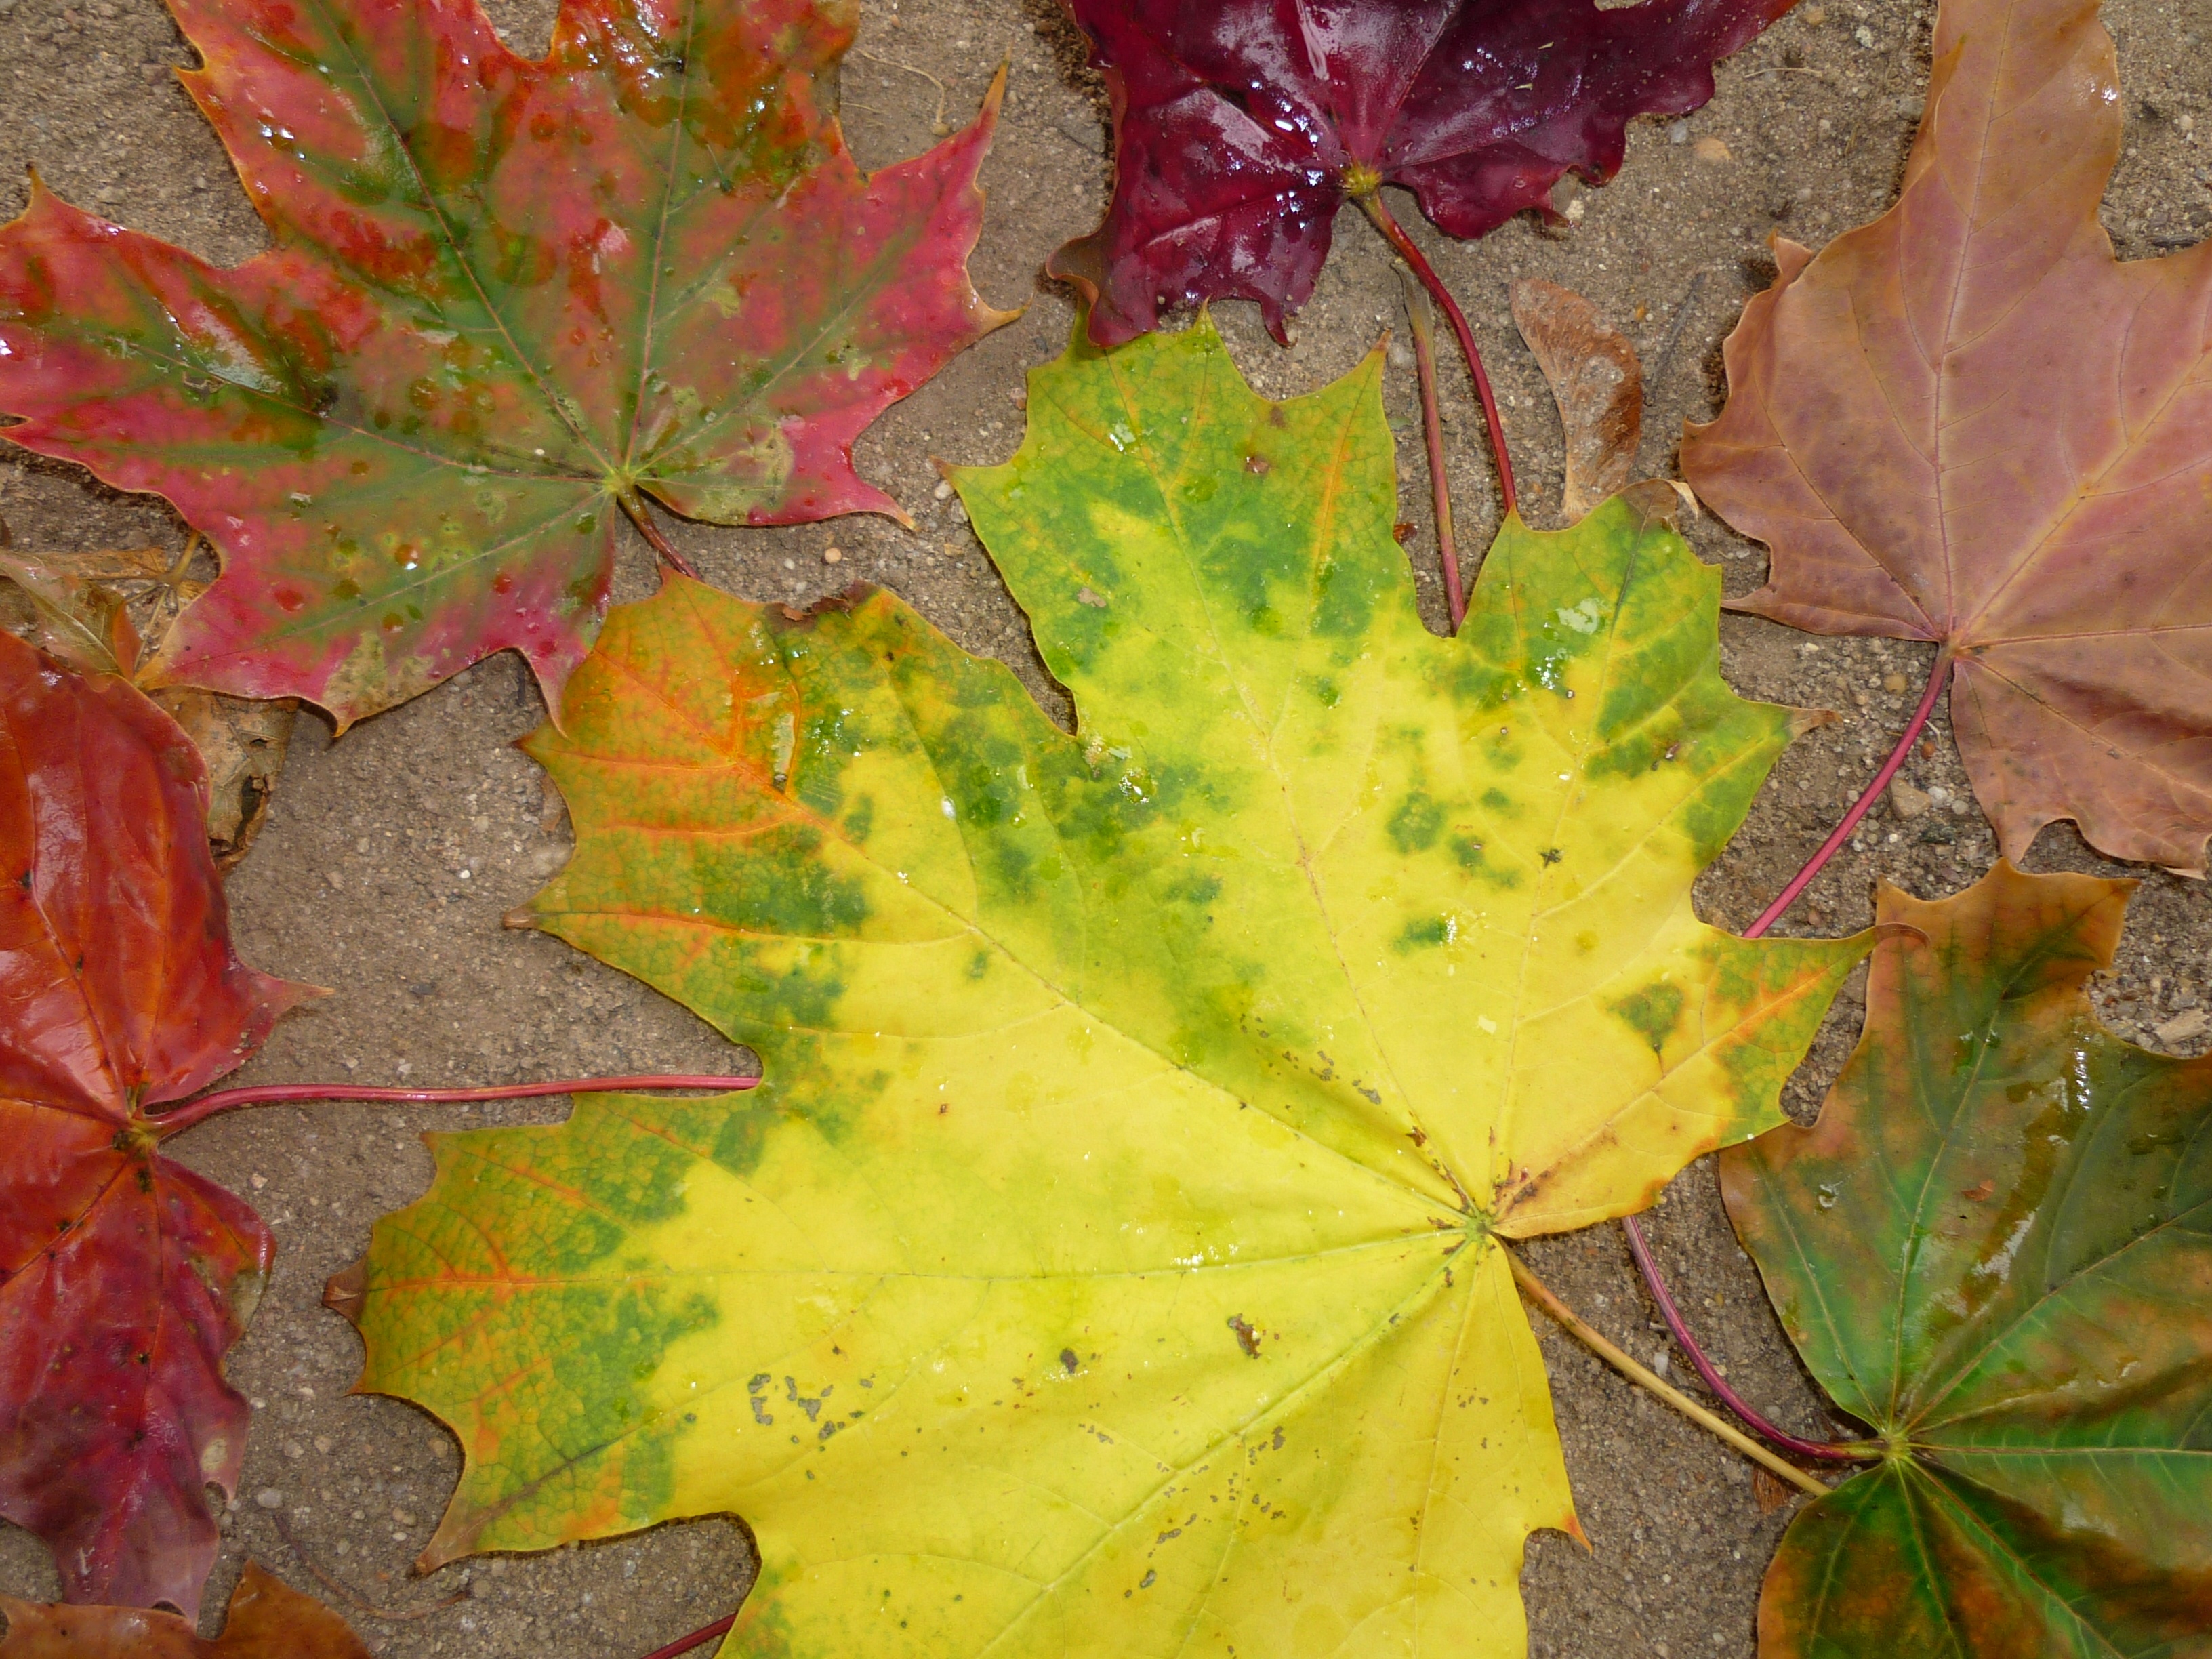
tree, plant, leaf, flower, autumn, botany, flora, season, maple tree, maple leaf, leaves, deciduous, fall color, fall foliage, golden autumn, flowering plant, woody plant, land plant